Humza Yousaf

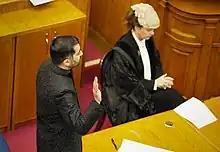
Yousaf is formally sworn in as First Minister, at the Court of Session in Edinburgh, March 2023

Yousaf was sworn in as First Minister of Scotland on 29 March 2023, after receiving the Royal Warrant of Appointment by King Charles III, becoming the youngest person and the first Scottish Asian and Muslim to hold the office since it was created in 1999. In September 2023, the "New Statesman" named him the thirteenth-most powerful left-wing figure in the UK.